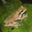
Label: frog